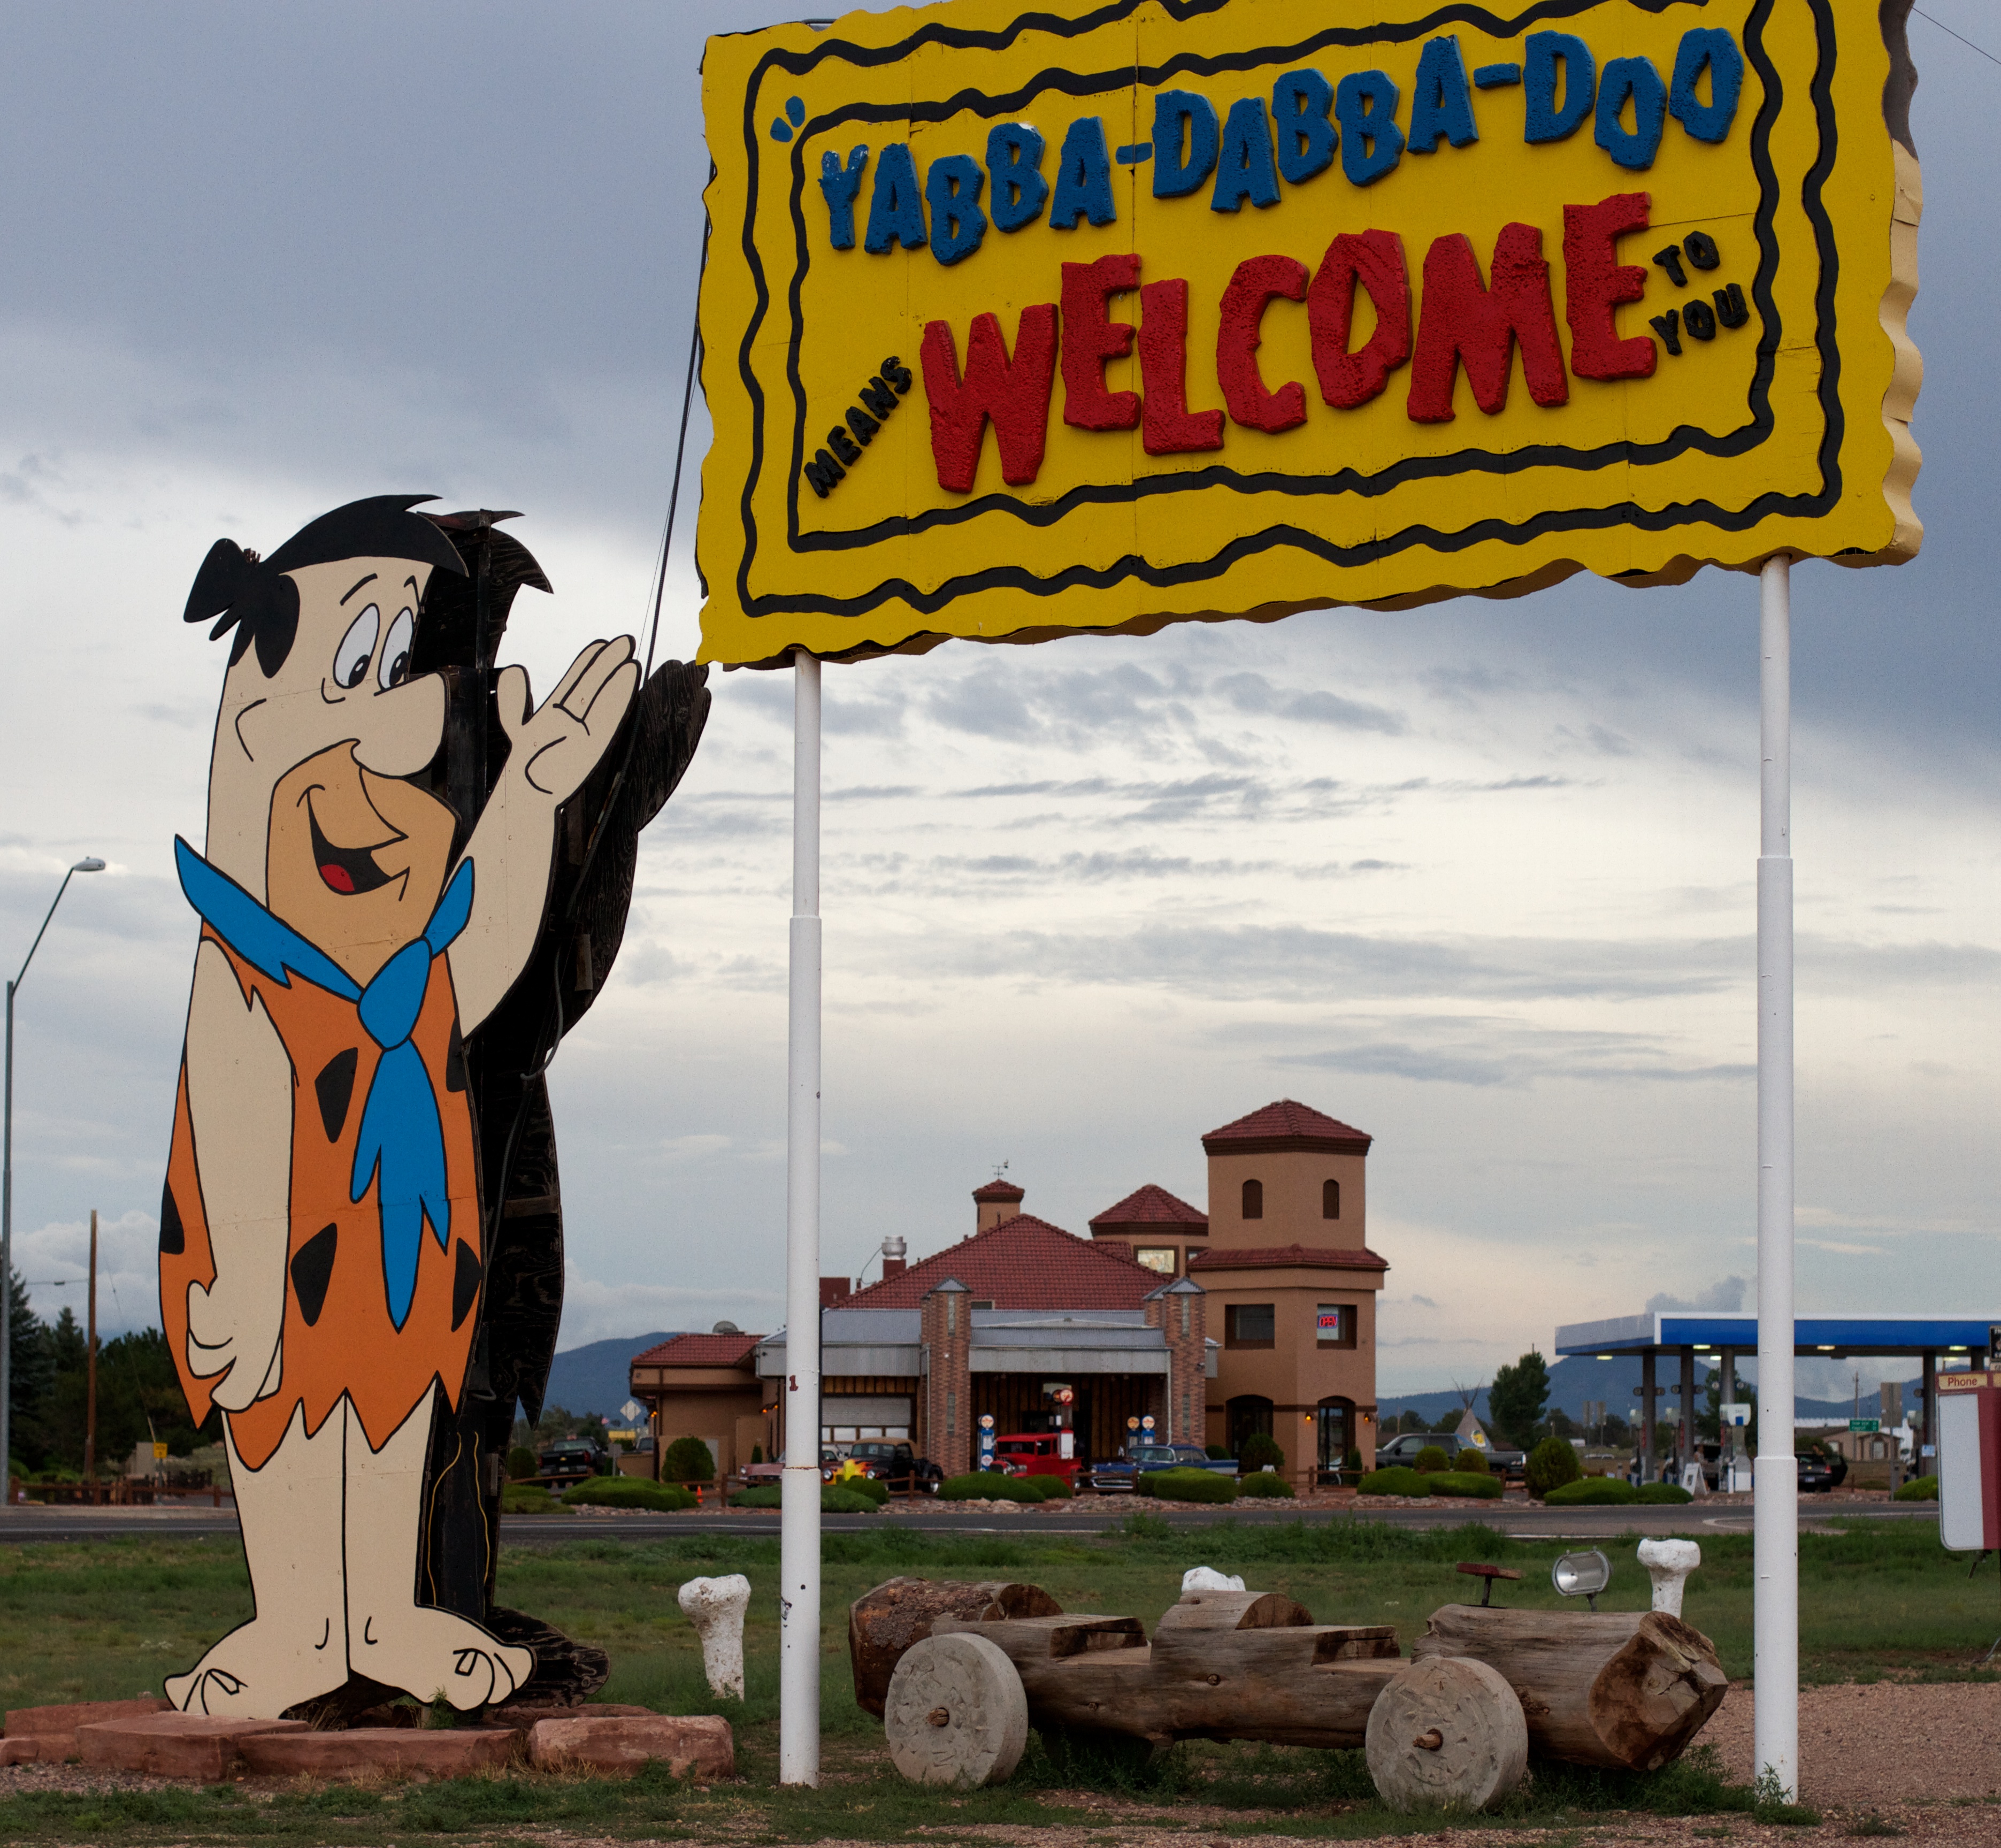
advertising, sign, art, mural